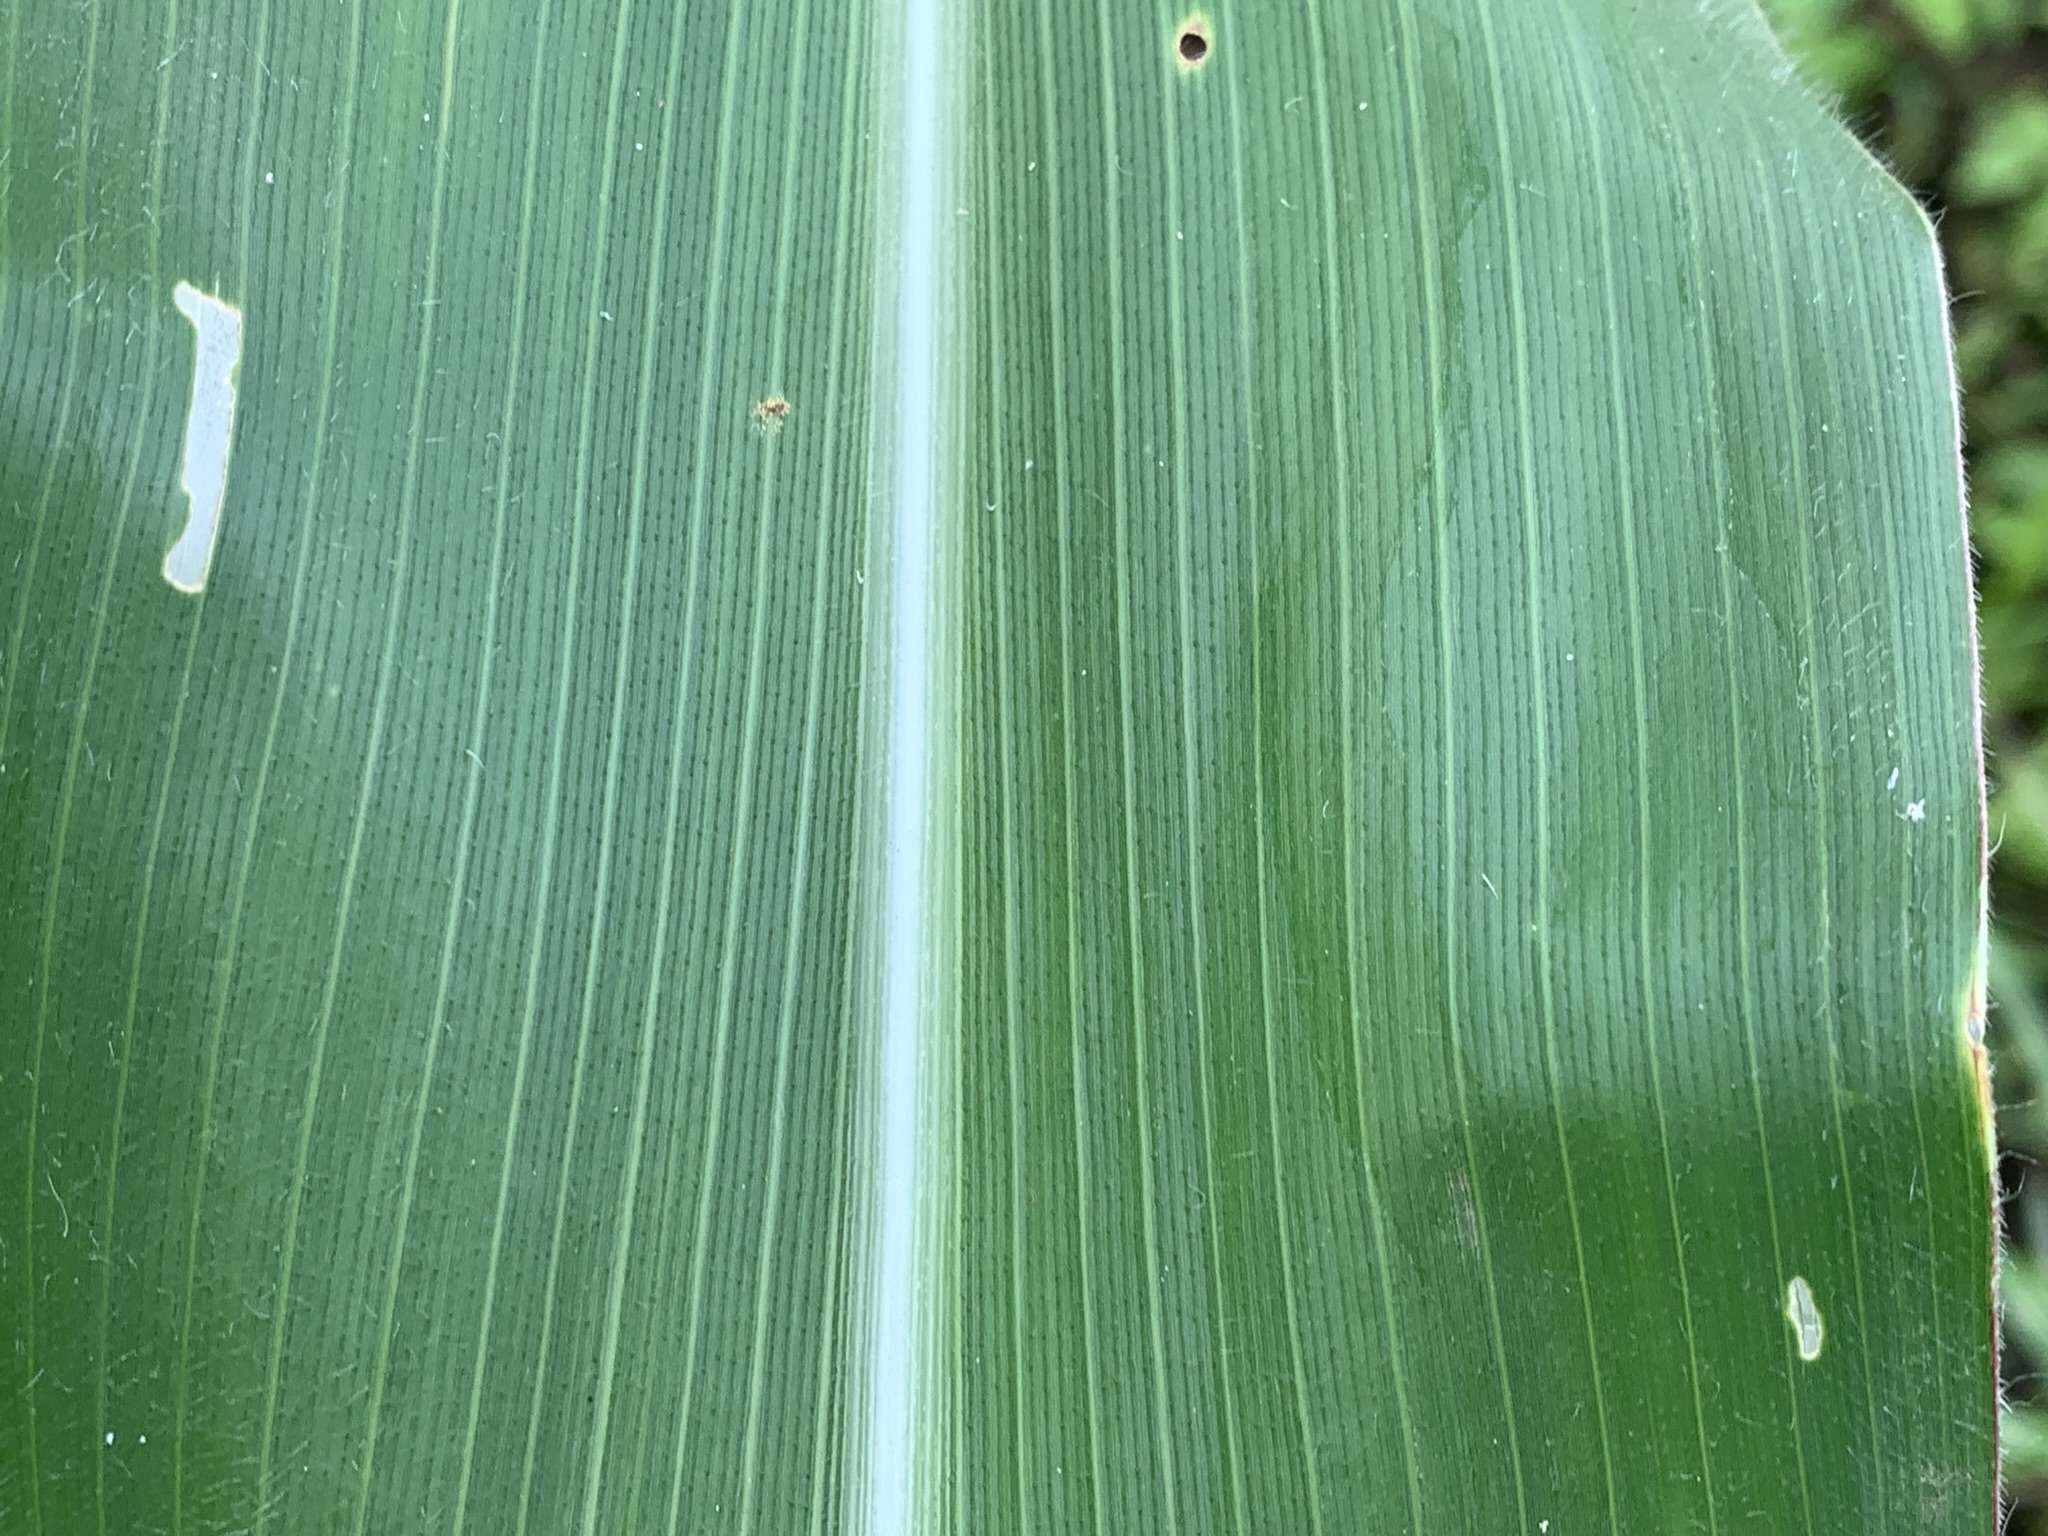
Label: Healthy